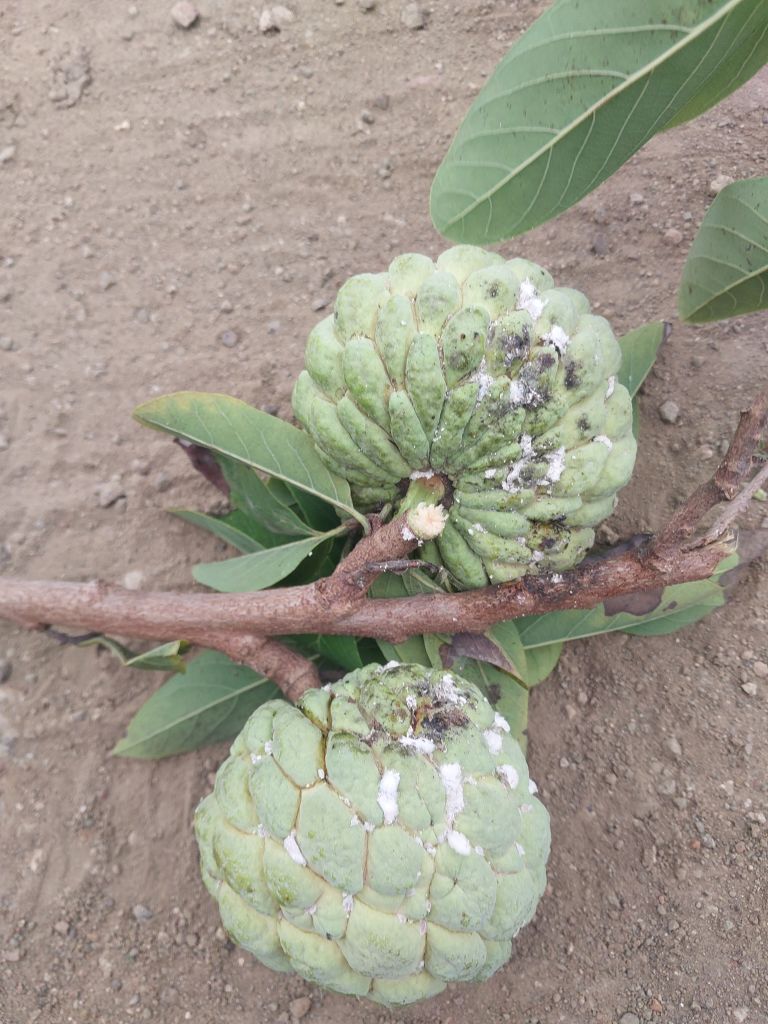
Disease label: Leaf spot on fruit